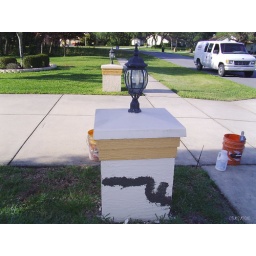
Repaired block lamp post after it was backed into by a car